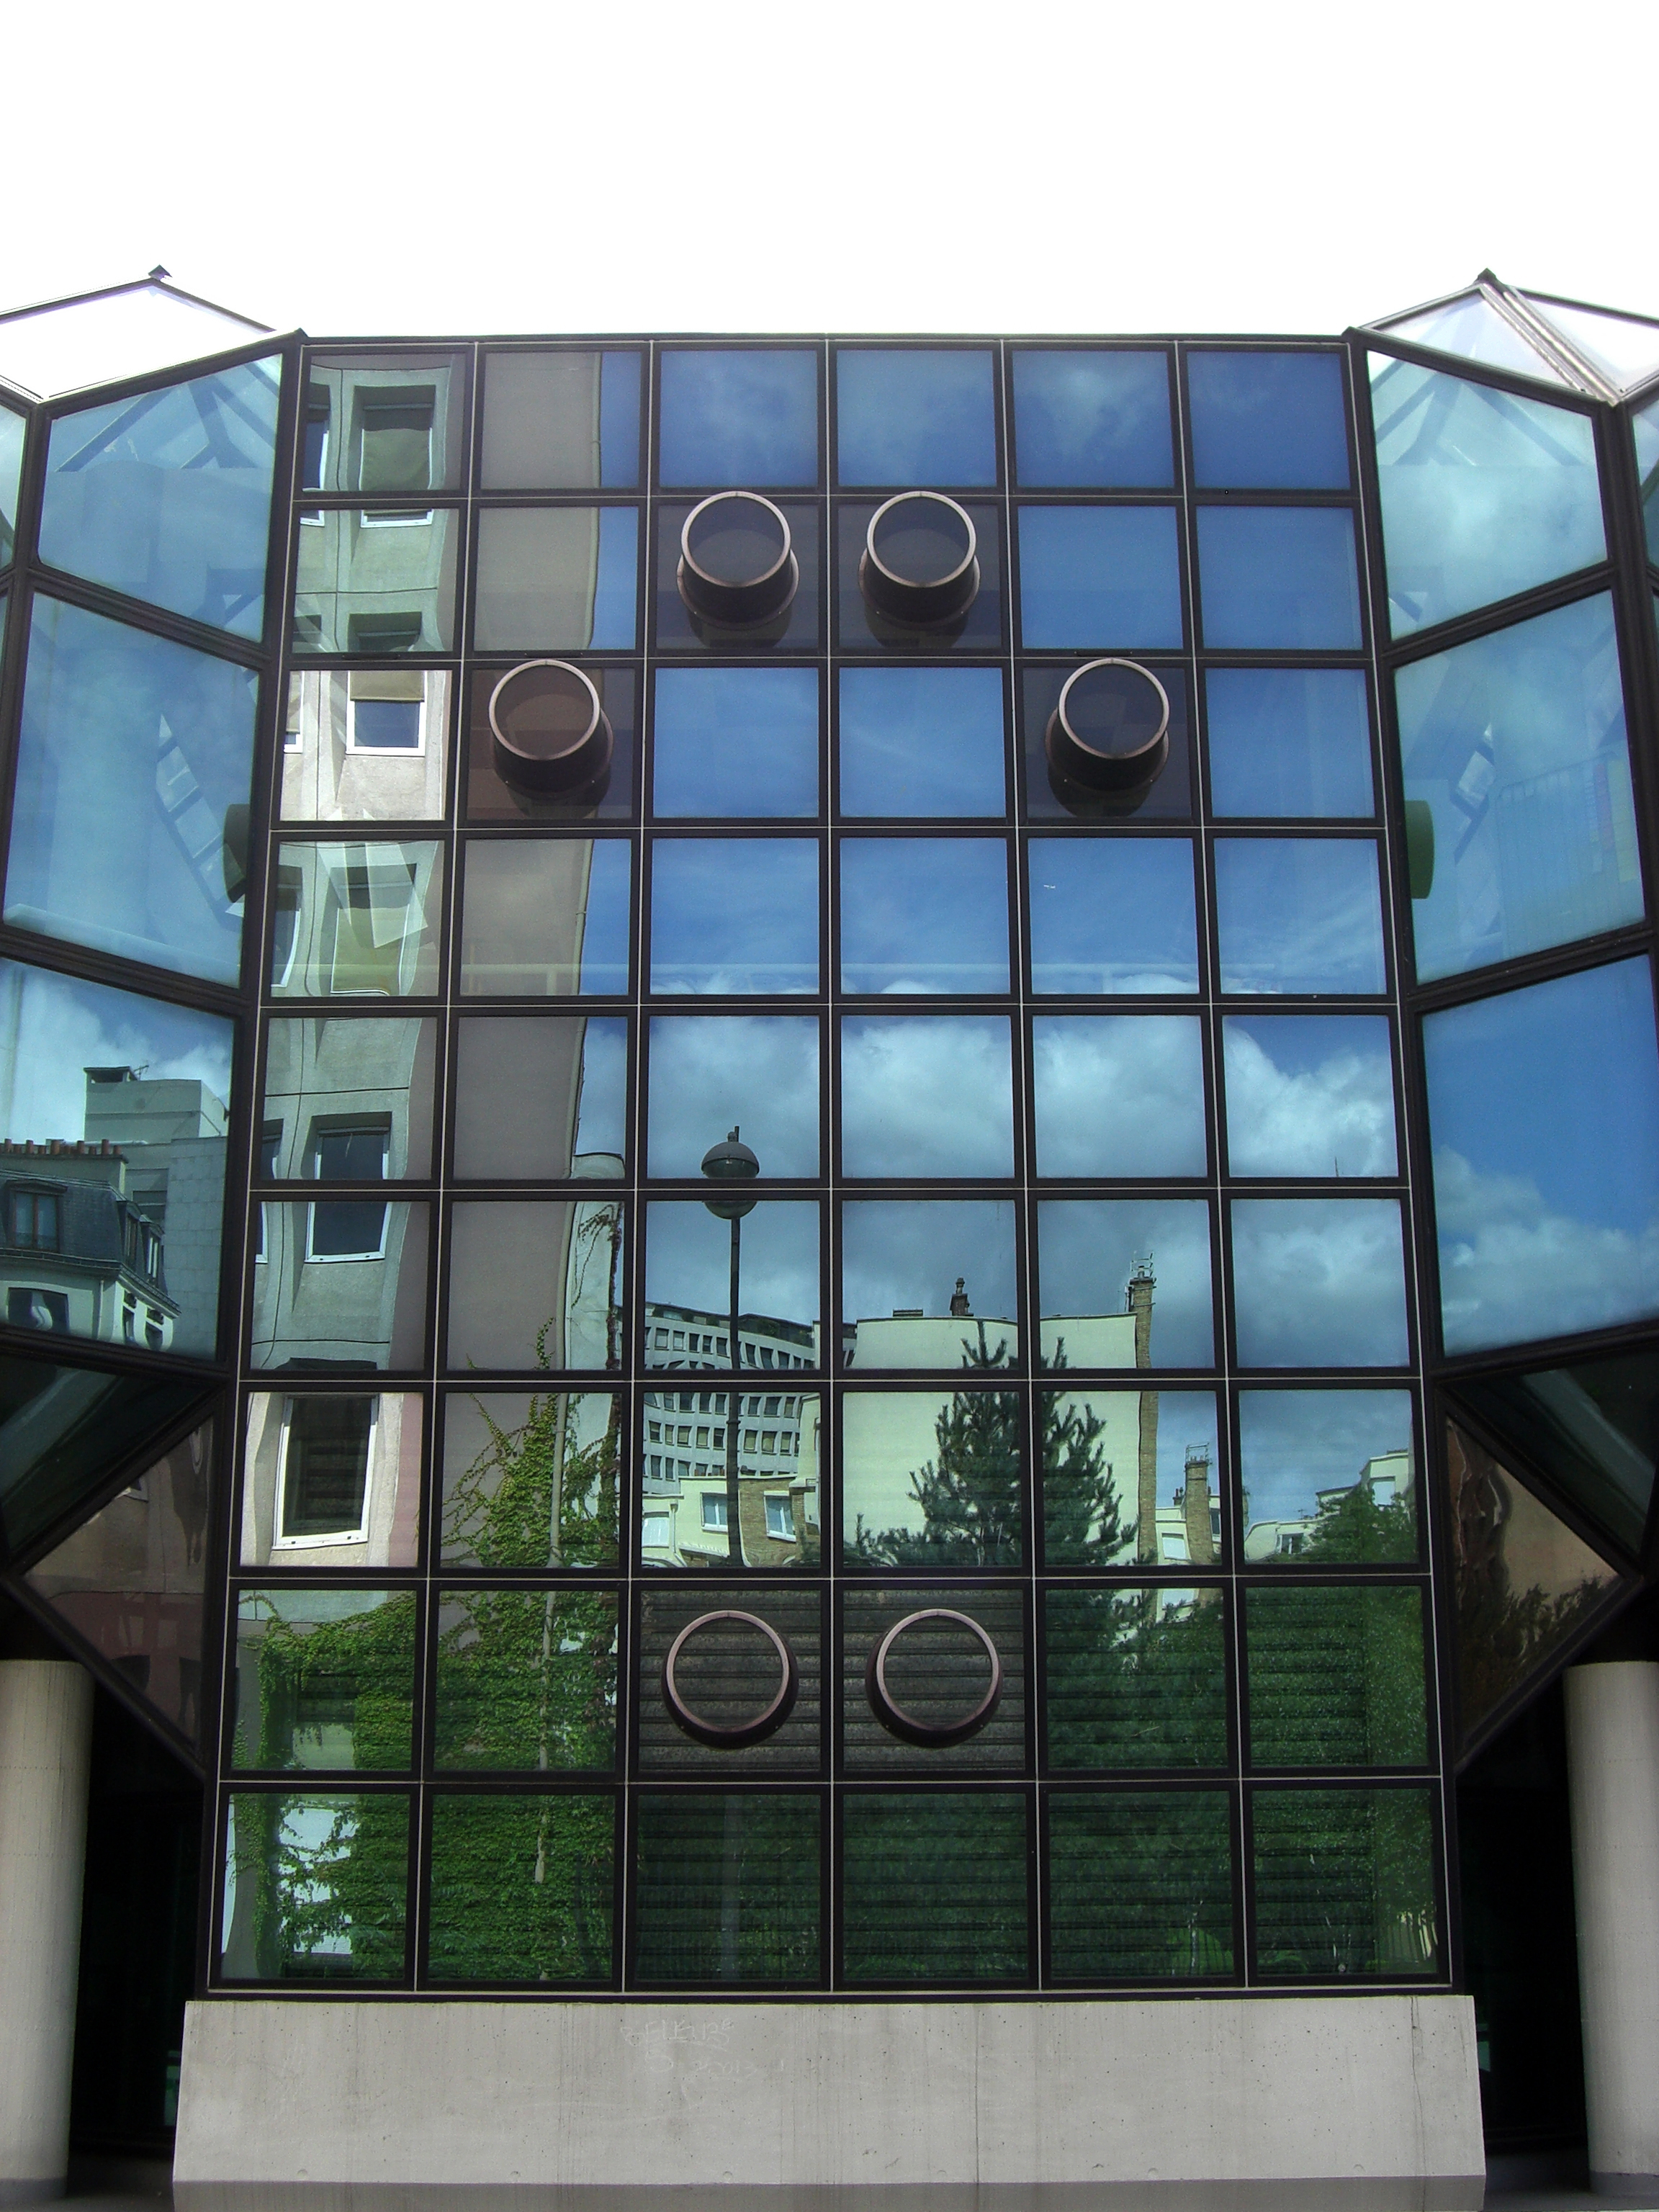
outdoor, architecture, window, glass, building, city, paris, france, europe, facade, interior design, creativecommons, cc0, publicdomain, design, mirror, nocopyright, reflections, 2d, carloszgz, 75013, original, cmstoolsphotoring, freeculturalworks, openlicense, freepictures, miroir, espejo, reflejos, reflet, reflets, glace, edificio, batiment, arquitectura, francia, europa, fachada, copyleft, norightsreserved, myfav, condominium, daylighting